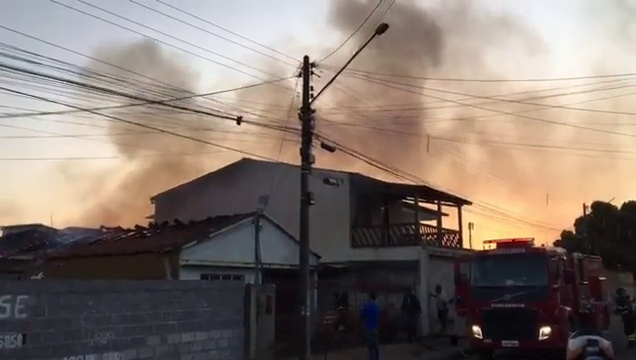
Fire: no
Smoke: yes